George Platt Waller

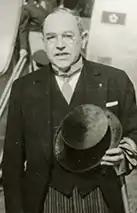
George Platt Waller Jr. in 1946

George Platt Waller Jr. (September 7, 1889 – February 26, 1962) was an American diplomat and the United States chargé d'affaires in Luxembourg during World War II.